Subba Rayudi Pelli

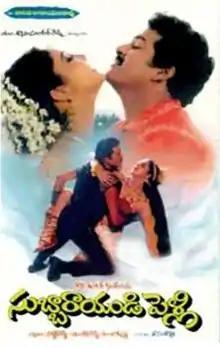
Movie Poster

Subba Rayudi Pelli is a 1992 Telugu-language comedy film, produced by A. Siddha Reddy, M. Chandra Reddy and P. Munikrishna under the Gowri Shankar Creations banner and directed by Dasari Narayana Rao. It stars Rajendra Prasad and Aishwarya with music composed by Vasu Rao.